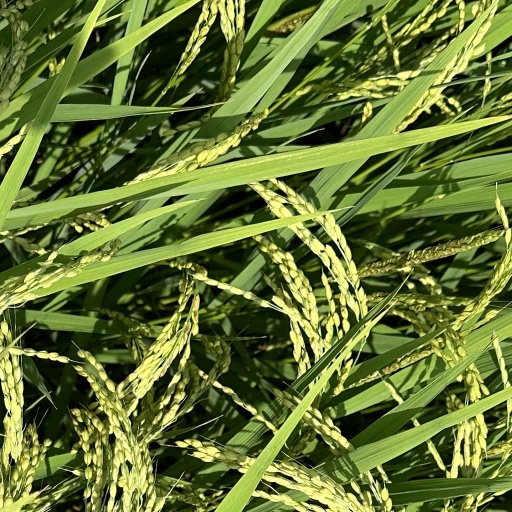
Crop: rice